CABI Cattaneo

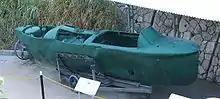
Israel Navy "Gang" (pig) SDV "BIR-55" formerly with Shayetet 13

CABI Cattaneo was founded in 1936 by Giustino Cattaneo and was involved in vehicle design and engineering before World War II. They have primarily supplied Italy's COMSUBIN Special Forces but they have also been active in the export market, albeit in absolute secrecy. In 2016 the company participated in an expo, Seafuture 2016, for the first time. From their inception they involved in the production of components for special operations craft, in 1936 they produced the engine components for the first MT explosive motorboats.